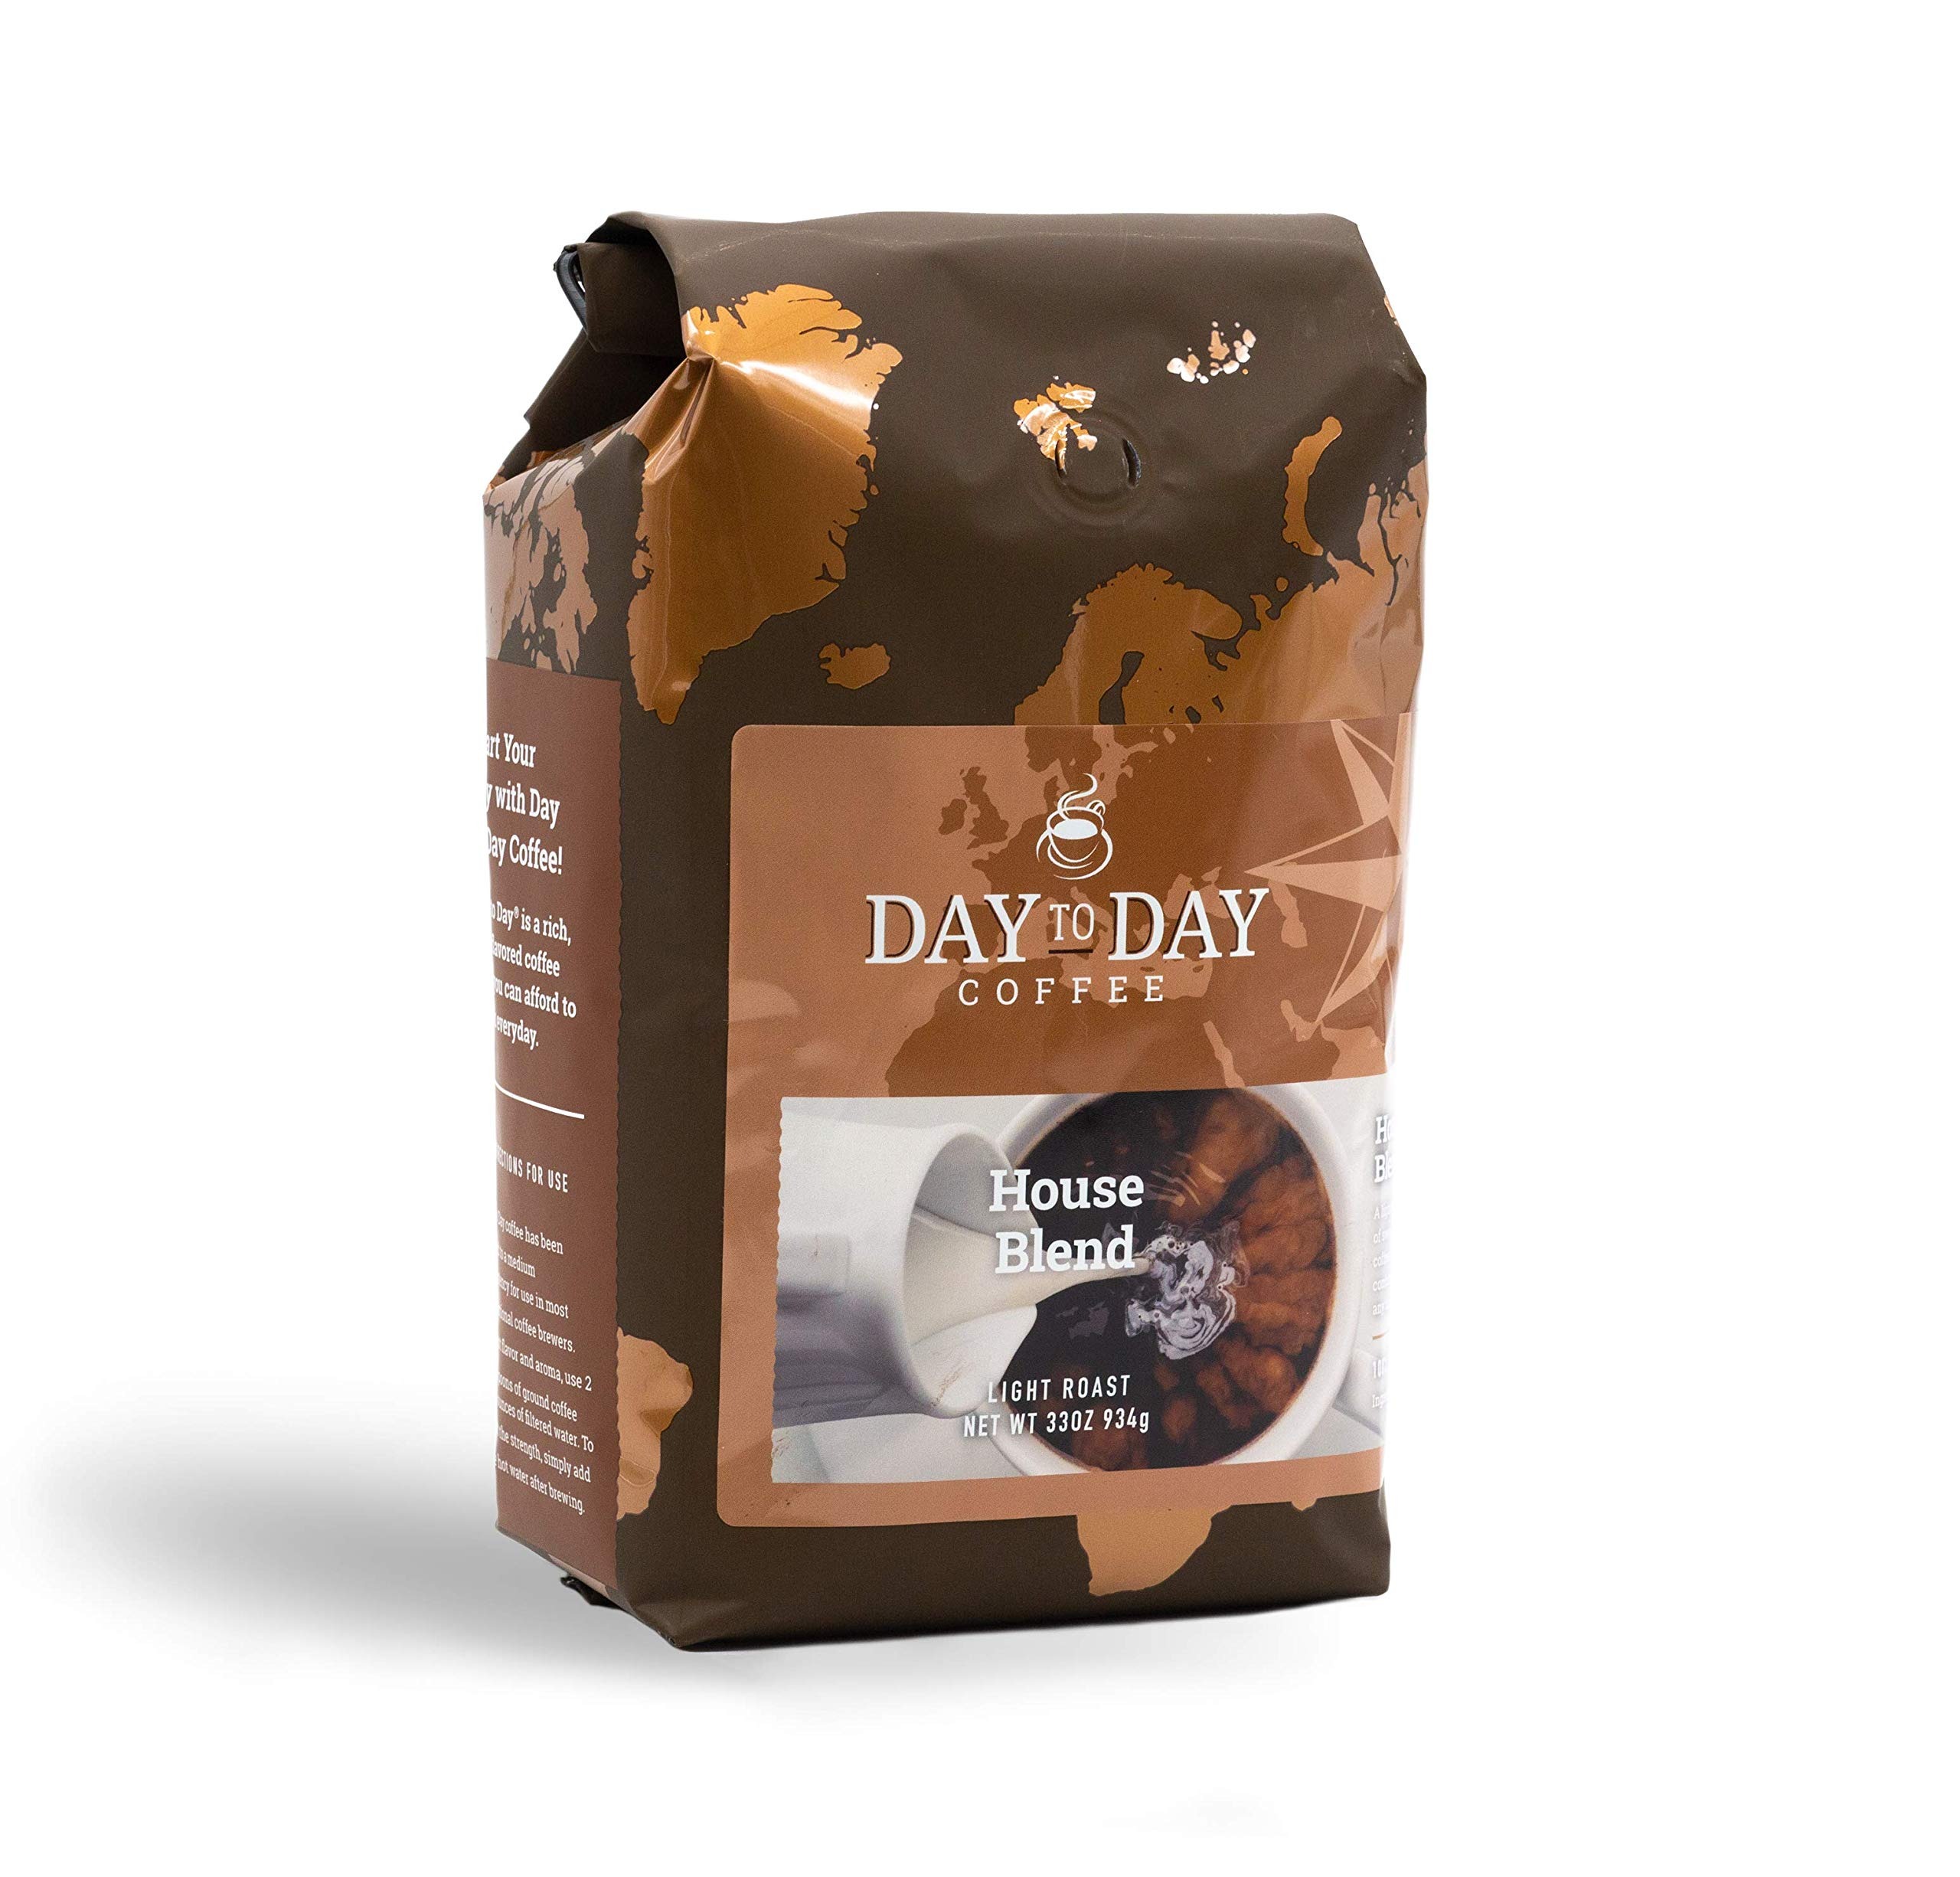
Item Name: Day To Day Ground Coffee, Medium Roast, House Blend, 33 Ounce Bag (Pack of 1)
Bullet Point 1: 33 ounce ground coffee bag (Pack of 1)
Bullet Point 2: Made in the USA with 100% real coffee beans
Bullet Point 3: Kosher Certified
Bullet Point 4: Our coffee is roasted using a selection of premium coffee beans and blended to perfection.
Bullet Point 5: Day to Day House Blend is lightly roasted for a sweet flavor and smooth finish
Value: 33.0
Unit: Ounce

Price: 8.98